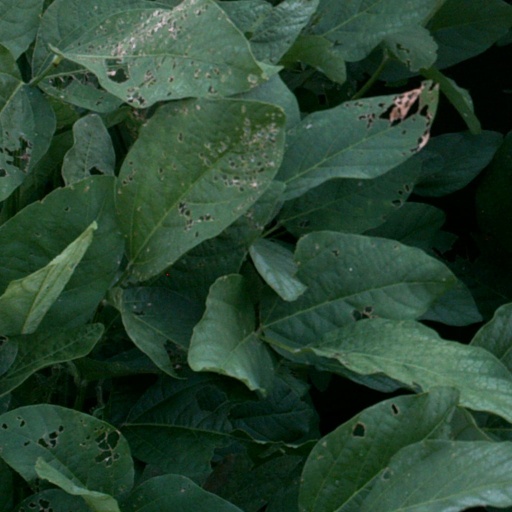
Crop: soybean